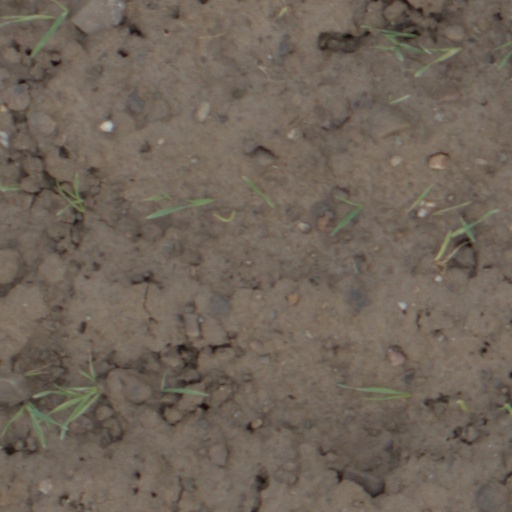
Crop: wheat